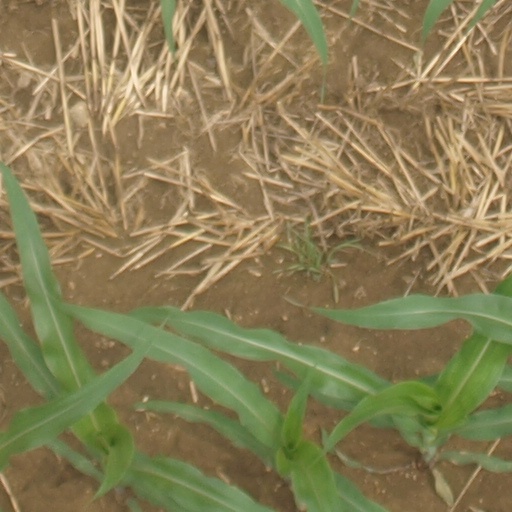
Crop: maize; corn